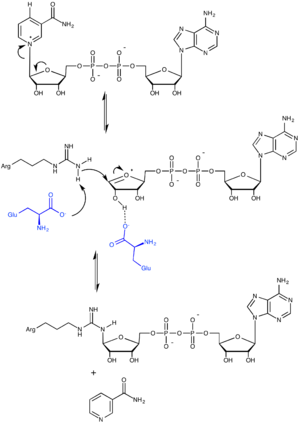
L'ADP-ribosylation est une modification post-traductionnelle de certaines protéines consistant à leur adjoindre une ou plusieurs unités ADP-ribose. Il s'agit d'une modification réversible intervenant dans de nombreux processus des cellules vivantes, notamment la signalisation cellulaire, la réparation de l'ADN, la régulation de l'expression génétique et l'apoptose. Certaines formes de cancer ont été associées à une ADP-ribosylation incorrecte. Cette modification est également à la base du mécanisme d'action de certaines toxines bactériennes telles que la toxine cholérique et la toxine diphtérique.